Rodney Thomas II

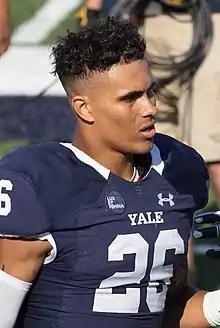
Thomas II with the Yale Bulldogs in 2019

Rodney Thomas II (born June 26, 1998) is an American professional football safety for the Indianapolis Colts in the National Football League (NFL). Thomas played four years of college football at Yale.